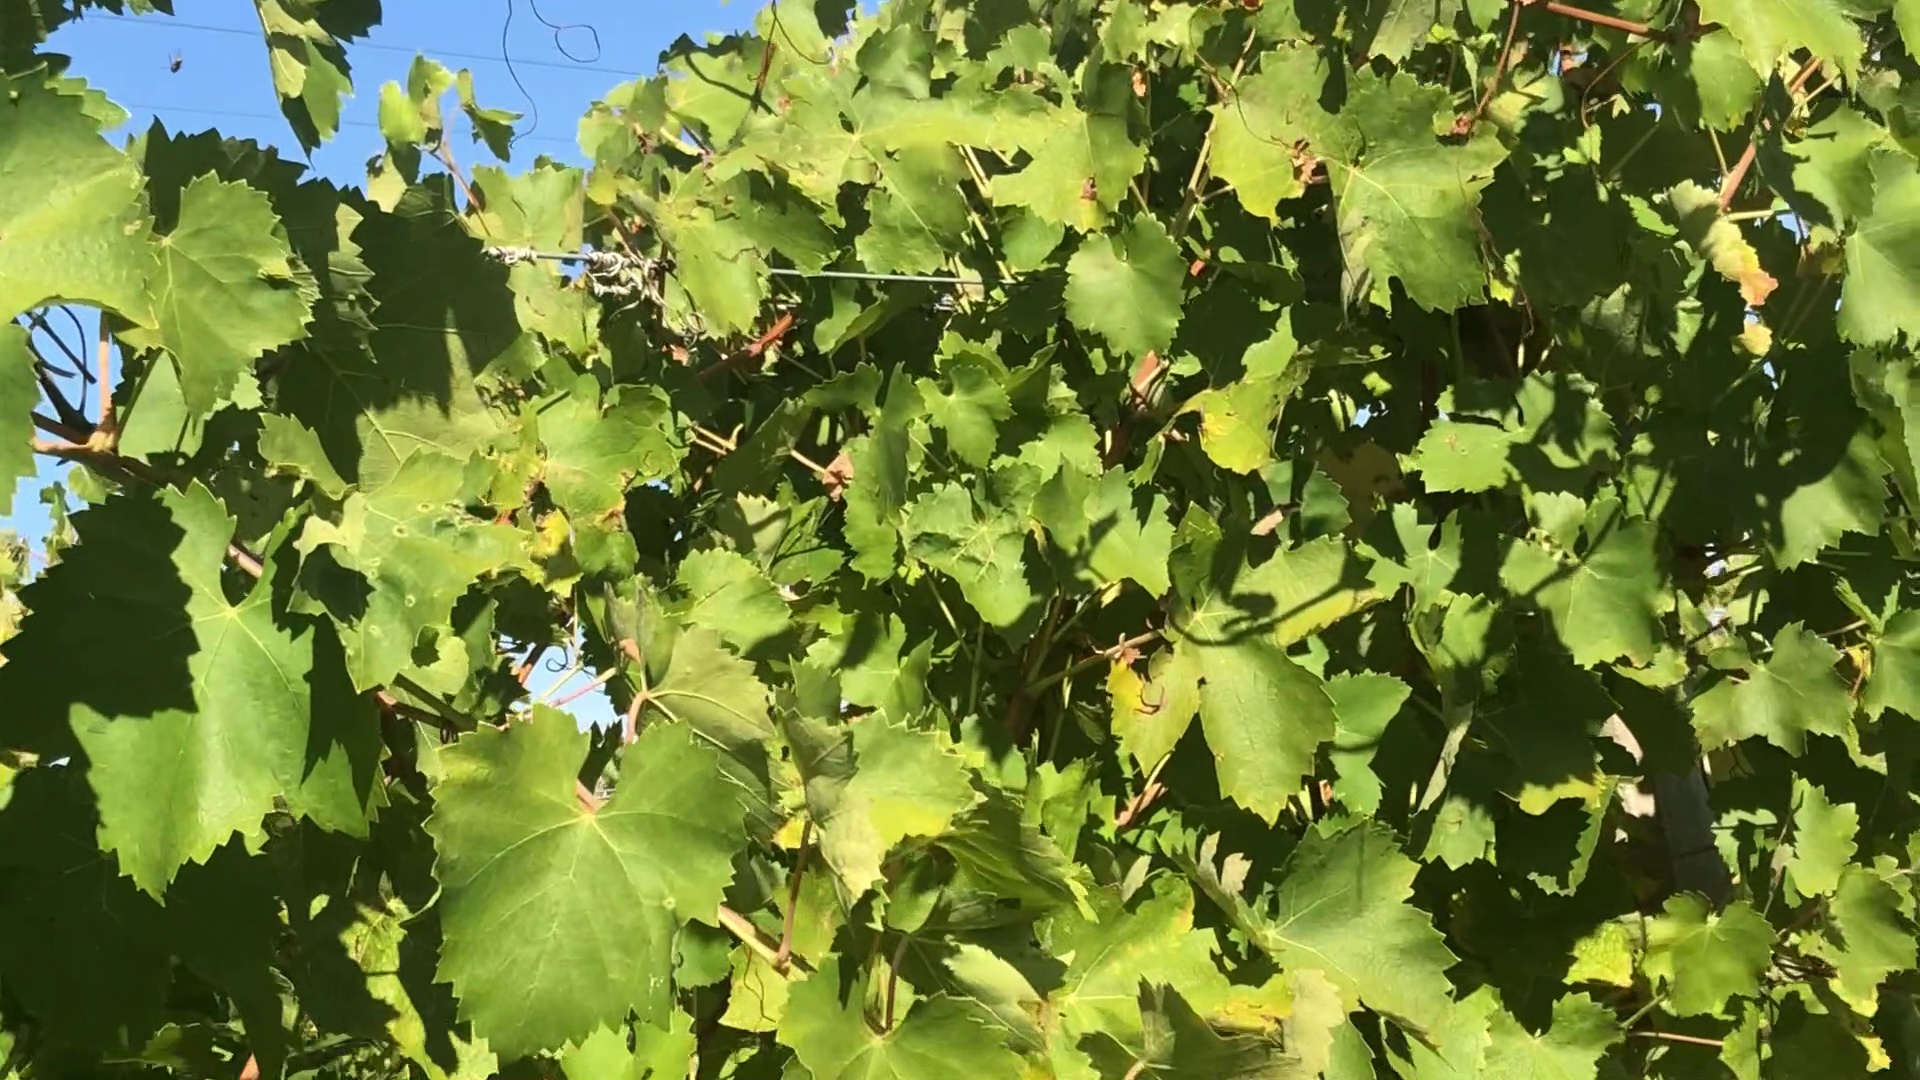
Label: healthy